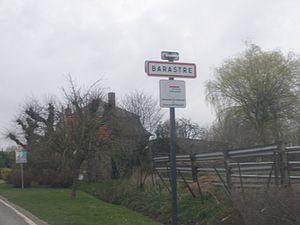
Un panneau d'entrée de la commune de Barastre.
Barastre est une commune française située dans le département du Pas-de-Calais en région Hauts-de-France.